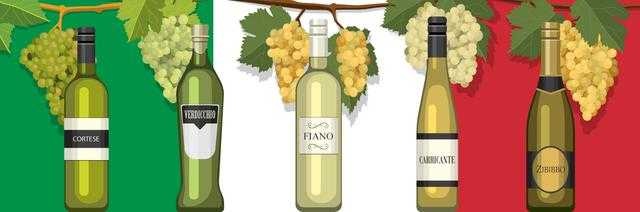
Label: Grapes